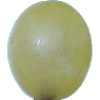
Label: Grape White 1